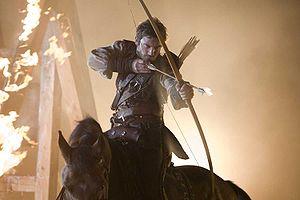
Clive Standen né le 22 juillet 1981 à Holywood, est un acteur britannique. Il est surtout connu pour l'interprétation de Archer dans la troisième saison de la série télévisée Robin des Bois et pour le rôle de Rollo dans Vikings.